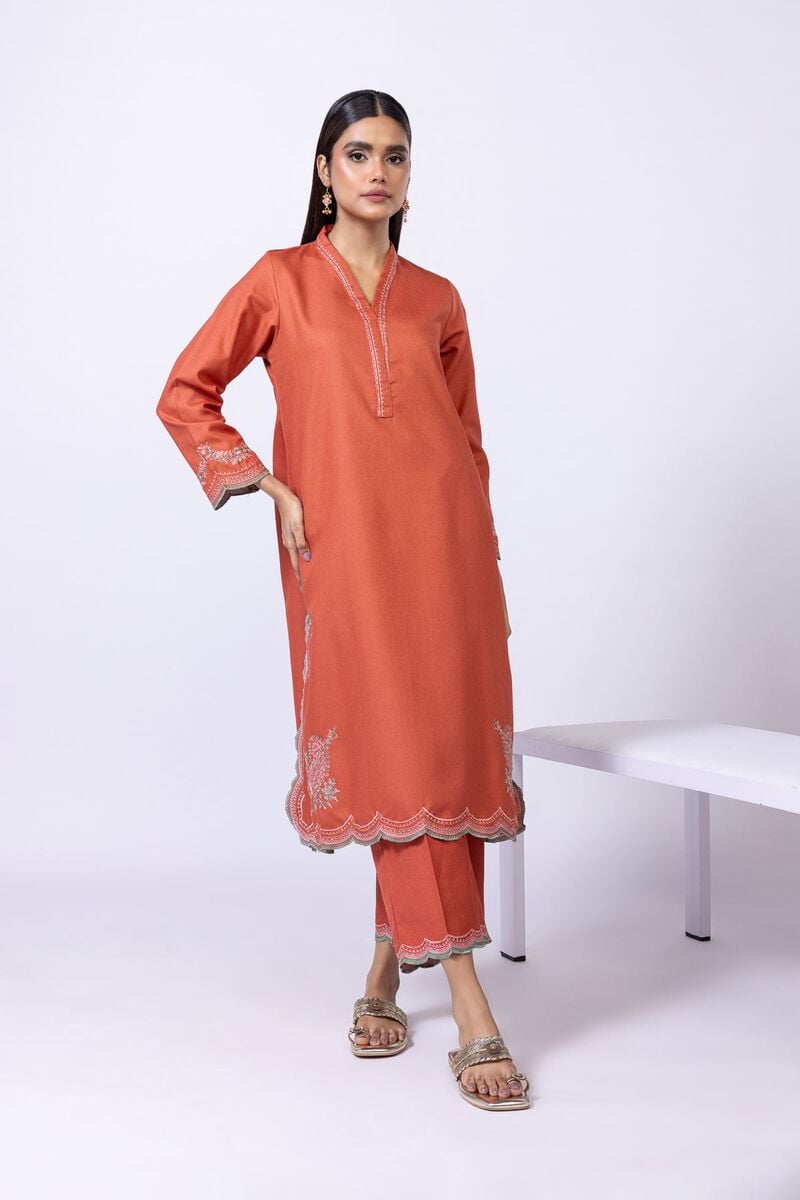
cinnamon embroidered kurta pants